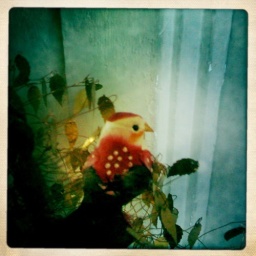
the bird in the golden tree